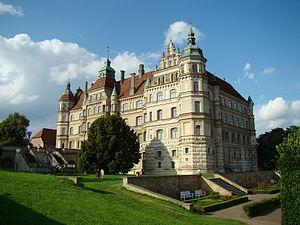
Le duché de Mecklembourg-Güstrow fut un État du Saint-Empire issue d'une scission du duché de Mecklembourg en 1621. Les ducs de la maison de Mecklembourg transférèrent leur résidence au château de Güstrow. Ce duché a existé jusqu'à l'extinction de la branche en 1695.